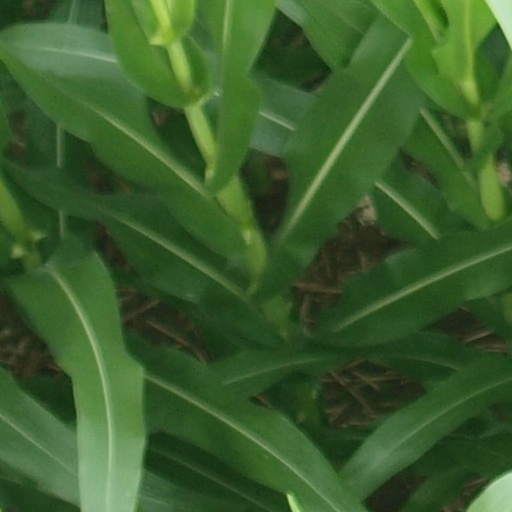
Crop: maize; corn